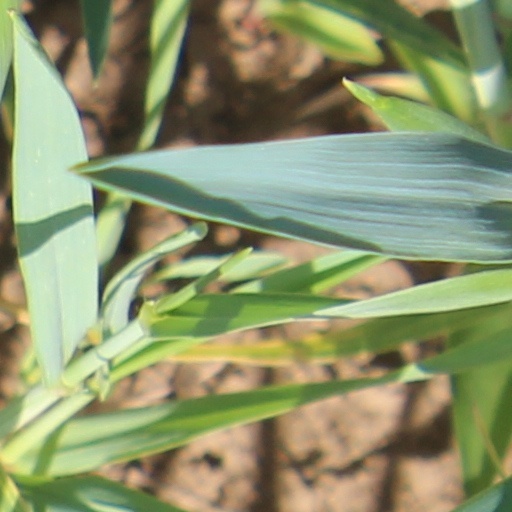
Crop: wheat